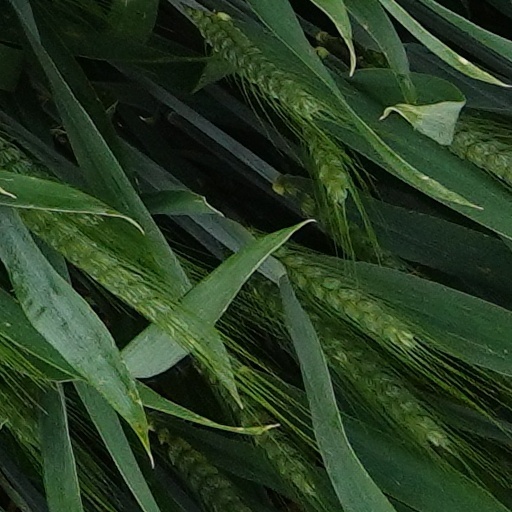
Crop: wheat